Tranvía

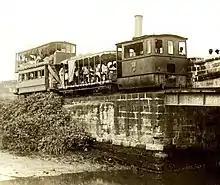
Steam-powered tranvia plying the Malabon Line.

During the Spanish colonial era, the tramway was referred to as the "Tranvias de Filipinas". The decree in 1875 by King Alfonso XII initiated the planning for railways in the Philippines. The following year, in 1876, the , prepared by the Administracion de Obras Publicas to identify the layouts of future railway documents. In the same year, Engineer Eduardo López Navarro submitted the "Memoria Sobre el Plan General de Ferrocarriles en la Isla de Luzón" which documents railway plans throughout the island of Luzon. Subsequently, in 1878, León Monssour formulated a five-line tramway system which included a loop within Intramuros, a line to Malate Church, another through "Calle Azcarraga", through the community nearby San Sebastian Church aimed to serve locals from Sampaloc, and a line to Malacañang Palace.